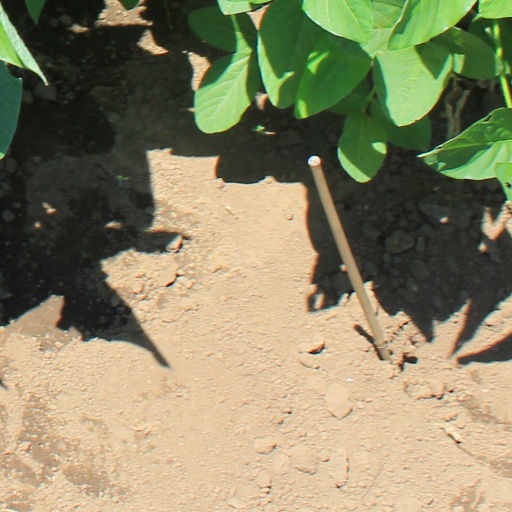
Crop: soybean